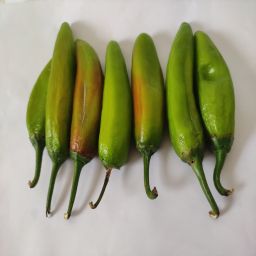
Crop: New Mexico Green Chile
Quality: Ripe